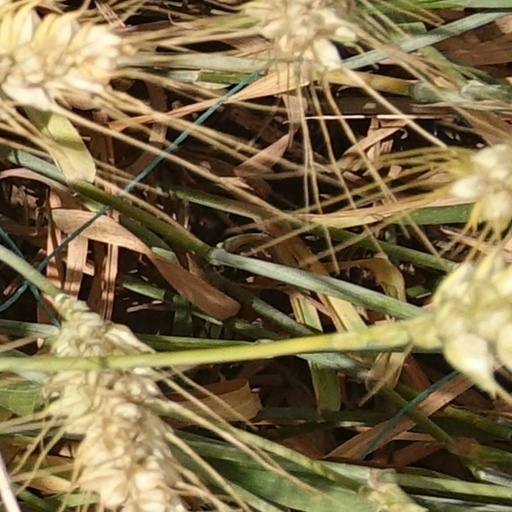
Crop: wheat